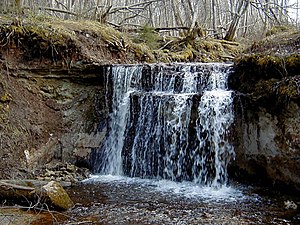
Daudas vandfald
Daudas vandfald
Daudas vandfald i Letland
Daudas vandfald eller Vecdreļļu vandfald er et vandfald i floden Dauda i Letland. Vandfaldets bredde er afhængig af flodens vandstand, og kan derfor svinge fra 2,90 til 4,60 meter i bredden. Vandfaldets højde er på 2,60 meter, og er delt i to fald, hvor det øverste er på 60 centimeter og spænder næsten over hele vandfaldets samlede bredde. Daudas vandfald ligger i Gauja Nationalpark i Siguldas pagasts, og har siden 1974 status af bevaringsværdigt geologisk og geomorfologisk naturmindesmærke.